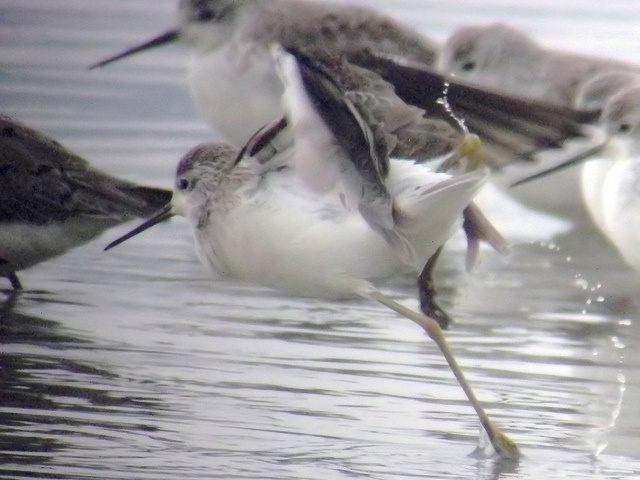
A couple of small birds flying just above a pool of water.
little birds in the water sitting and playing
A white and black bird landing in the water
an image of a group of birds swimming
One bird of several is landing on the surface of the water.